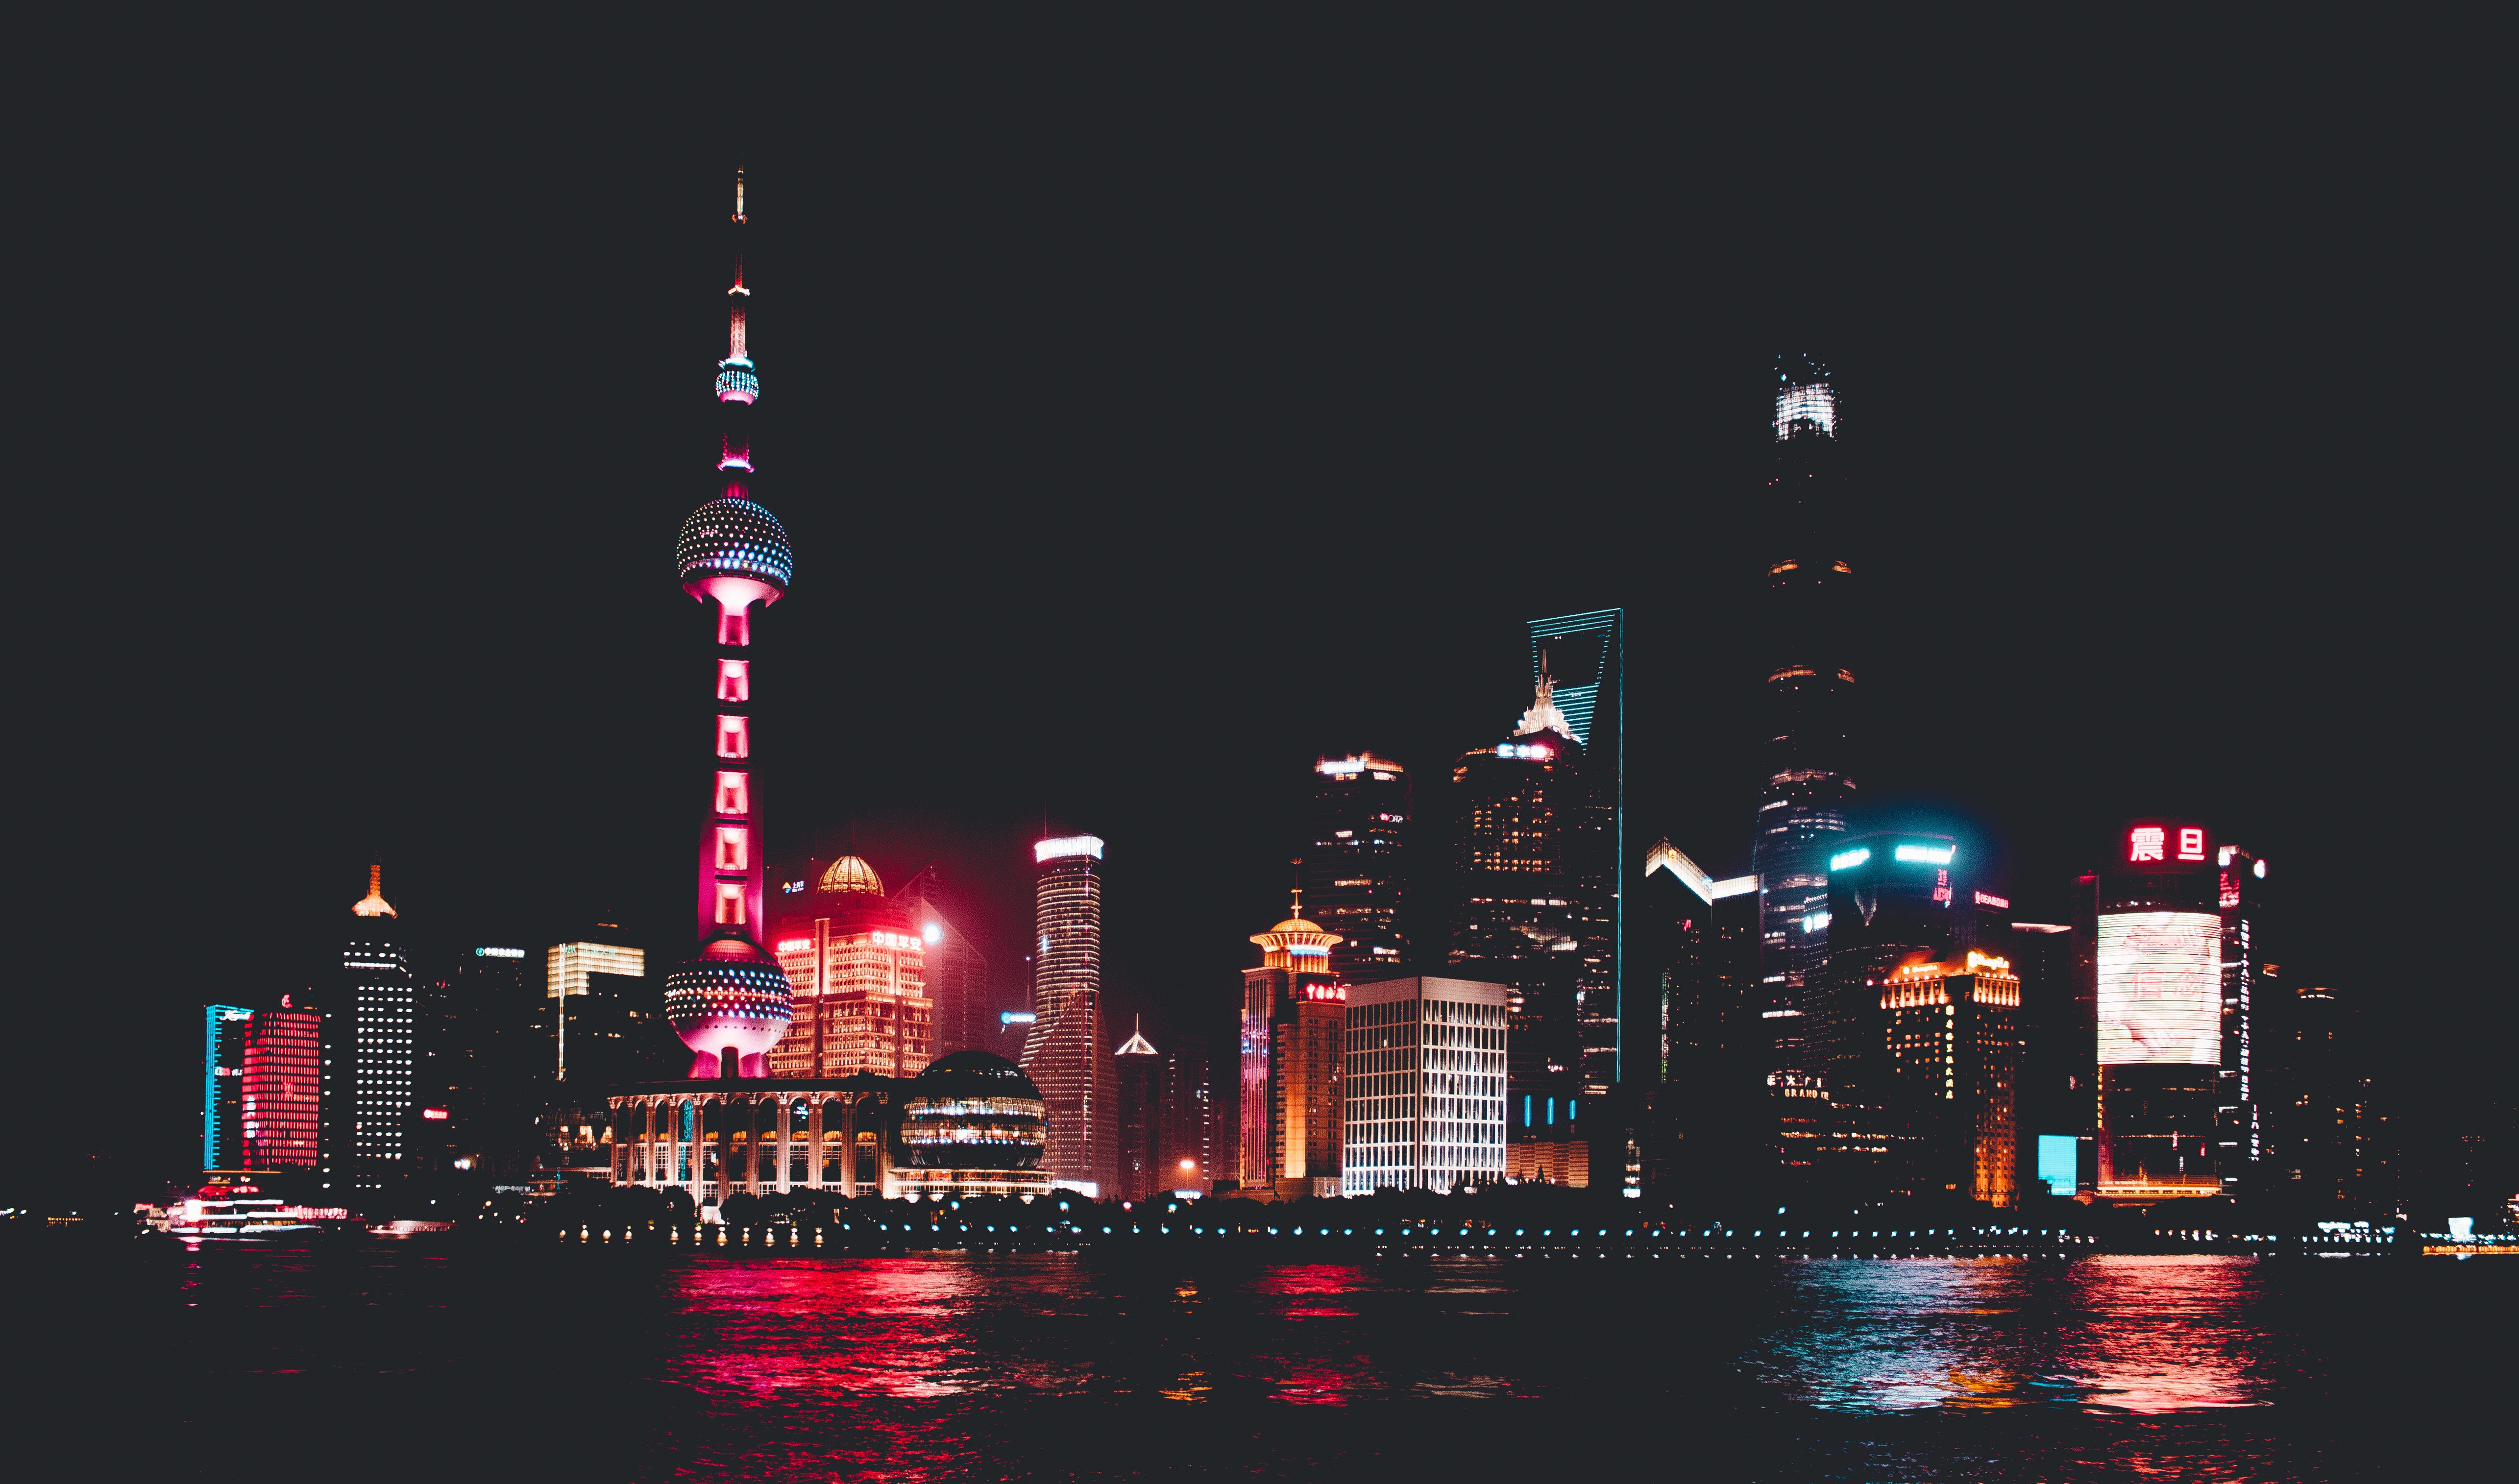
horizon, skyline, night, city, skyscraper, cityscape, dusk, tower, landmark, metropolis, human settlement, metropolitan area